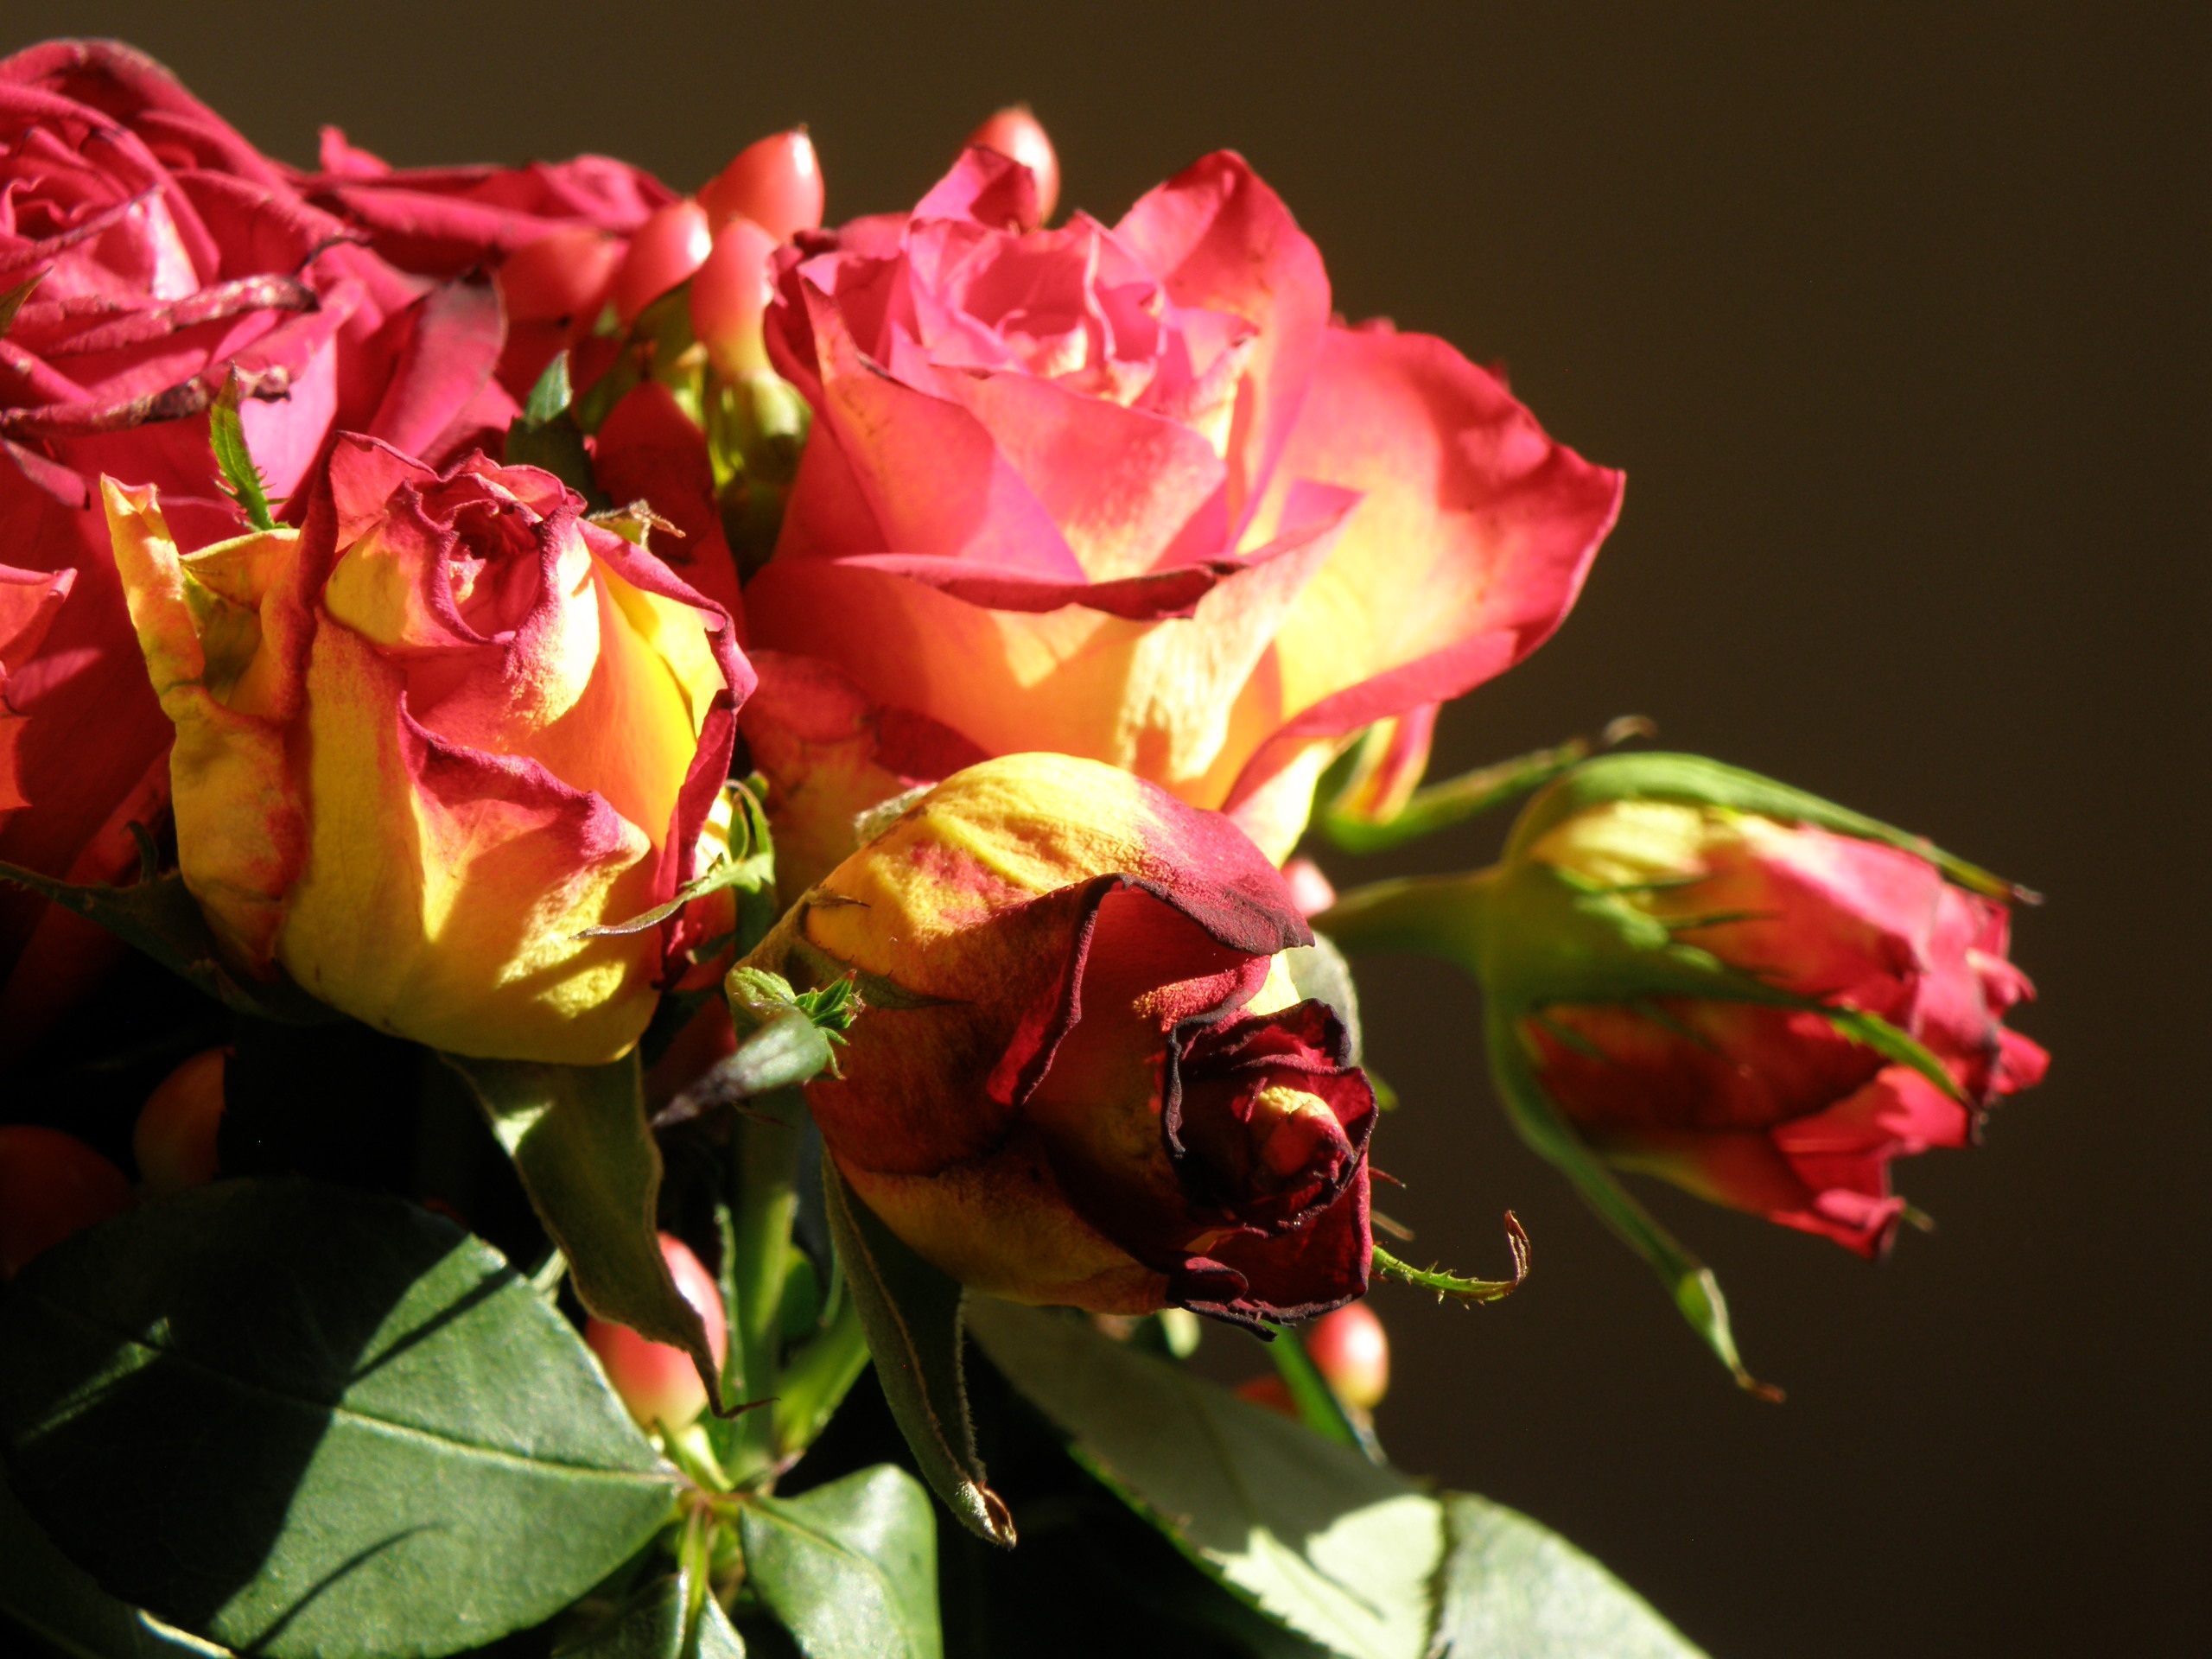
blossom, plant, flower, petal, bouquet, rose, decoration, red, botany, flora, flowers, floristry, macro photography, flowering plant, garden roses, rose family, land plant, rose order, buquet